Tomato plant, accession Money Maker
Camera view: vertical (180 deg); turntable rotation: 210 degrees
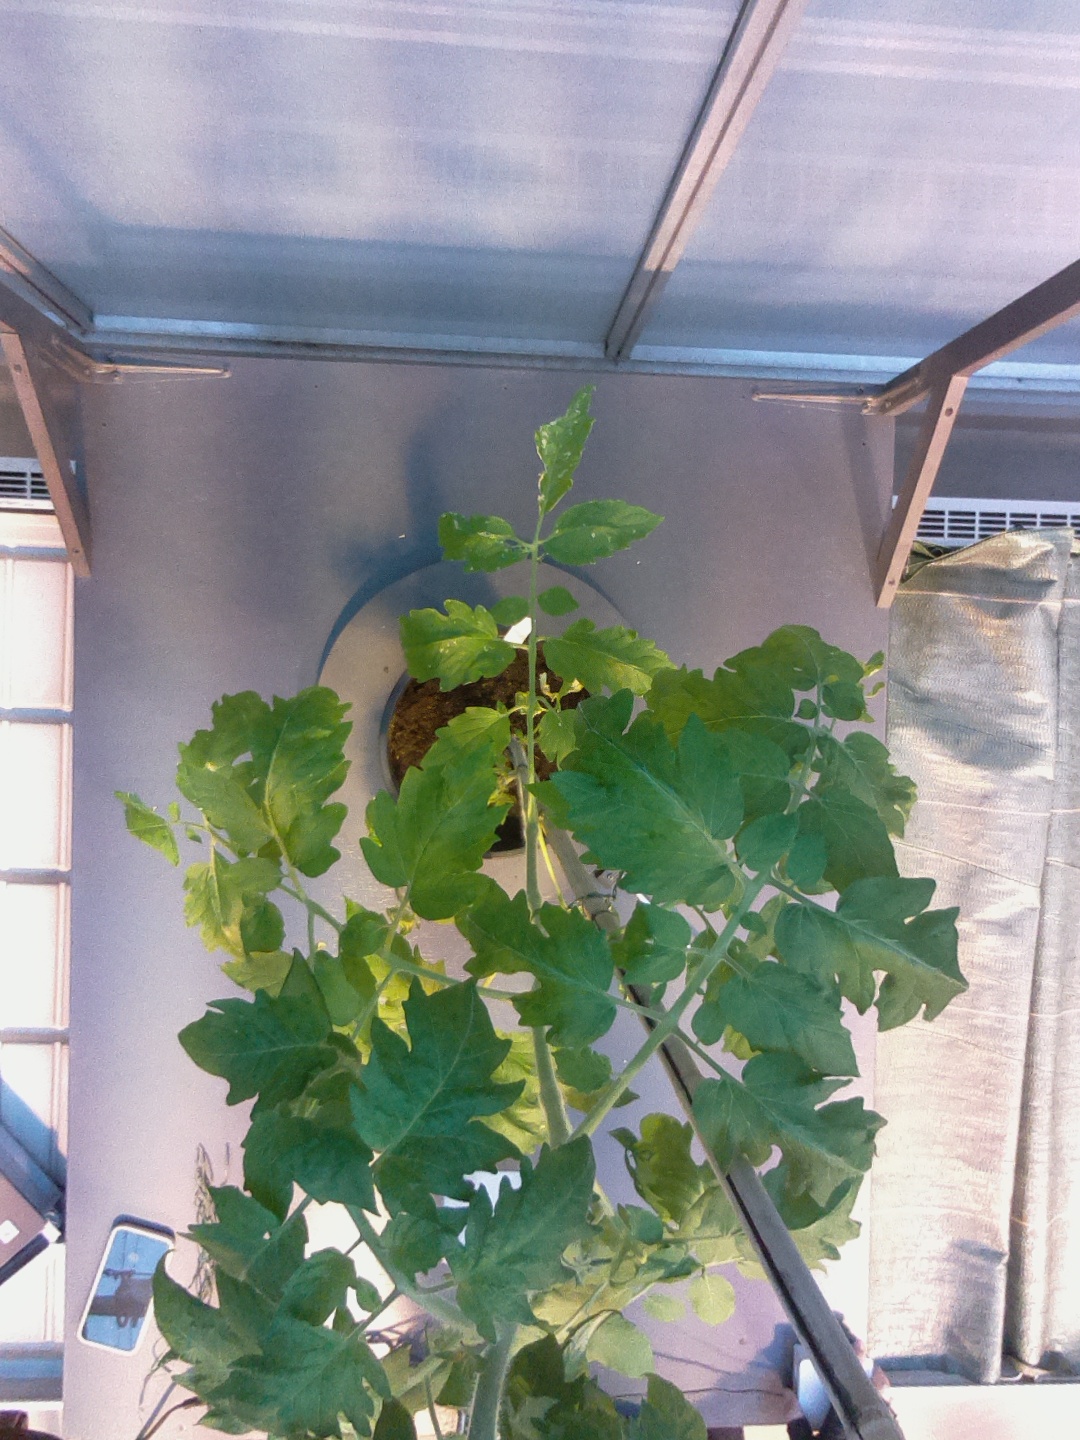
BBCH growth stage 17: 14 of true leaves visible